Saurolophus

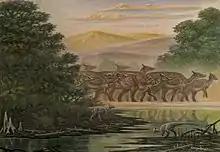
Restoration of a "S. angustirostris" herd in their native Nemegt Formation alongside a "Homalocephale" pair

"S. angustirostris" was one of the largest herbivores of the Nemegt Formation, which lacked large ceratopsians, but had sauropods and a more diverse theropod fauna. Unlike other Mongolian formations like the well-known Djadochta Formation that includes "Velociraptor" and "Protoceratops", the Nemegt is interpreted as being a well-watered region, like the Dinosaur Park Formation in Alberta. When examined, the rock facies of the Nemegt formation suggest the presence of stream and river channels, mudflats, and shallow lakes. Sediments also indicate that a rich habitat existed, offering diverse food in abundant amounts that could sustain Cretaceous dinosaurs. It coexisted with the rare hadrosaurid "Barsboldia", flat-headed pachycephalosaurian "Homalocephale" and domed "Prenocephale", the large ankylosaurid "Saichania", rare titanosaurs sauropods "Nemegtosaurus" and "Opisthocoelicaudia", the alvarezsaurid "Mononykus", three types of troodontids including "Zanabazar", several oviraptorosaurians including "Rinchenia" and "Nemegtomaia", the ornithomimosaurs "Anserimimus" and "Gallimimus", and the giant theropods "Deinocheirus" and "Therizinosaurus", including the tyrannosaurid "Tarbosaurus".